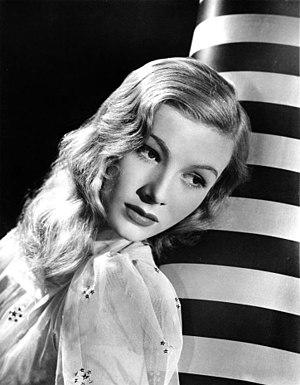
Veronica Lake, née Constance Frances Marie Ockelman le 14 novembre 1922 à New York et morte le 7 juillet 1973 à Burlington, est une actrice américaine.